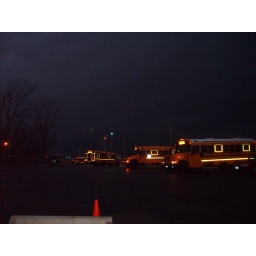
The sky went basically pitch black in no time flat.